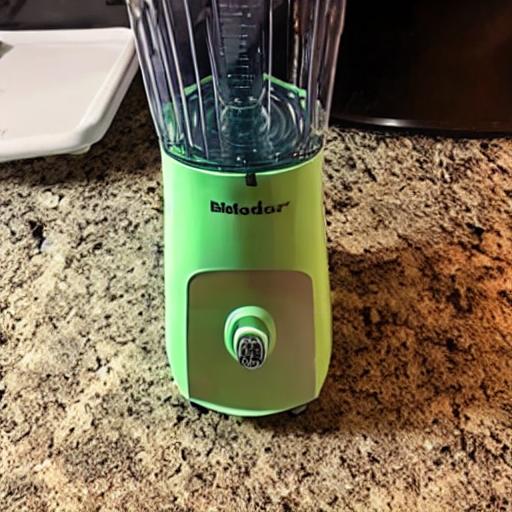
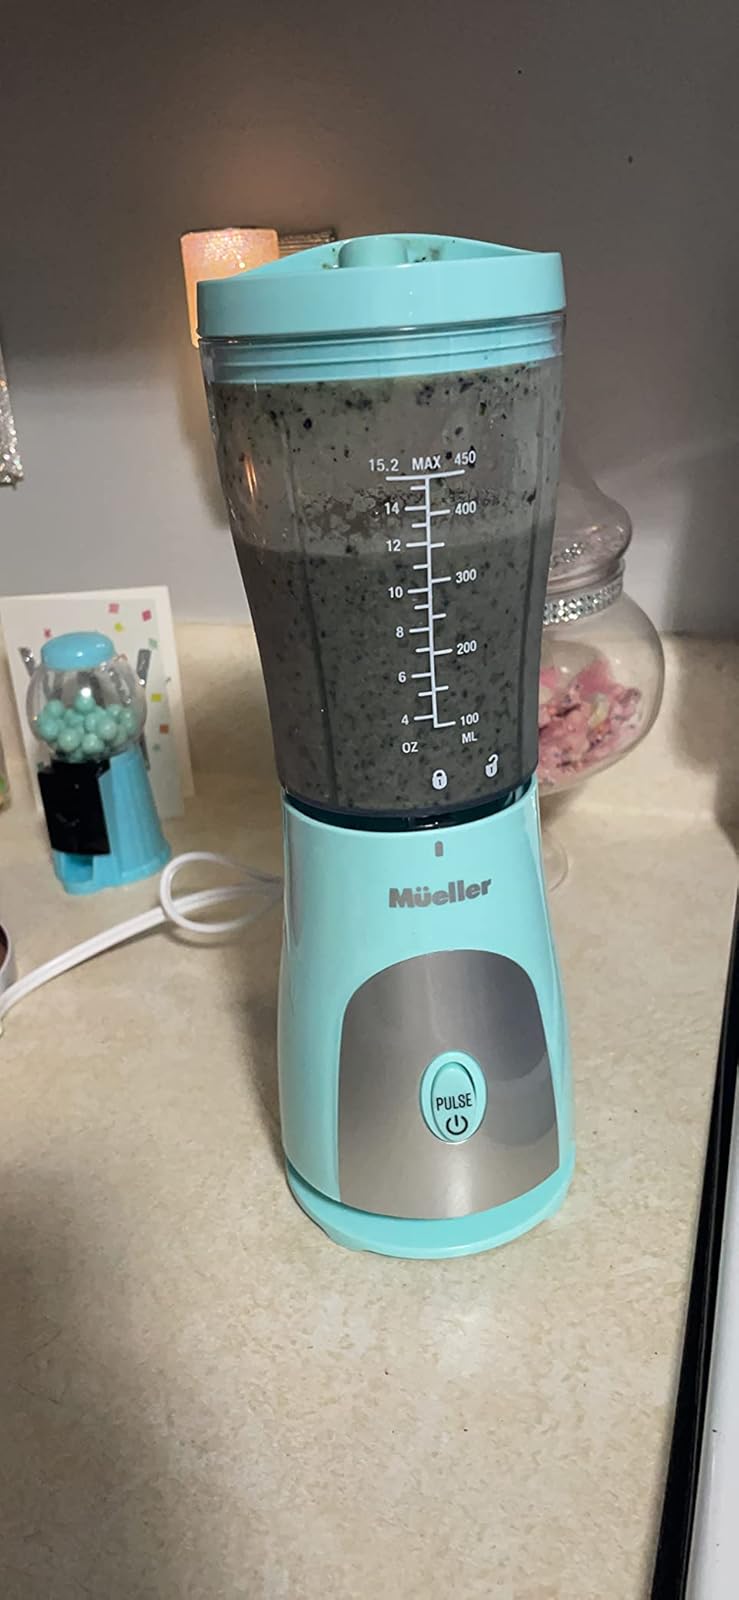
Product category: items_blender
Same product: no